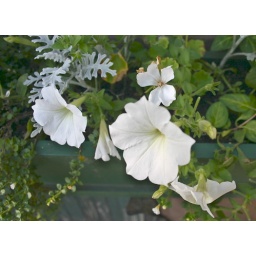
This was a window box in Wickford. I likes it because it was a morning glory.